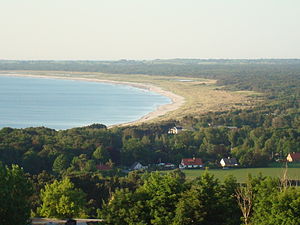
Sejerø Bugt
Esterhøj, Høve.
Sejerø Bugt eller Sejerøbugten er navnet på bugten i Kattegat mellem Sjællands Odde og Røsnæs. Det afgrænses mod øst af Odsherred og mod vest af Samsø Bælt. Ved bugten findes flere badestrande og mange sommerhusområder.